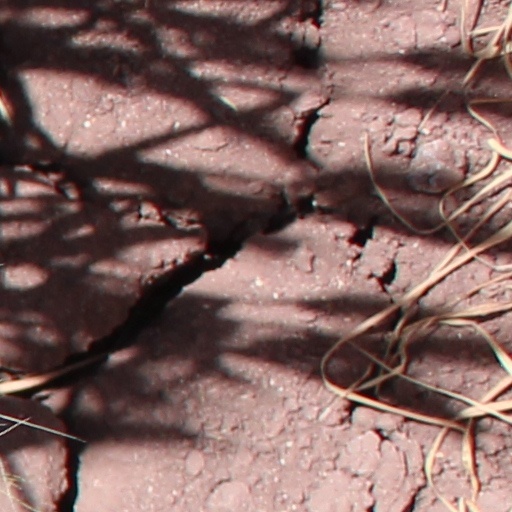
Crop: wheat